Victor Goodwin

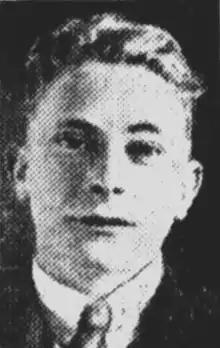
Goodwin in 1923.

Victor Goodwin (26 October 1906 – 22 September 1957) was an Australian cricketer who was a batsman and noted for his skill as a fielder. He played in nine first-class matches for Queensland between 1929 and 1931.